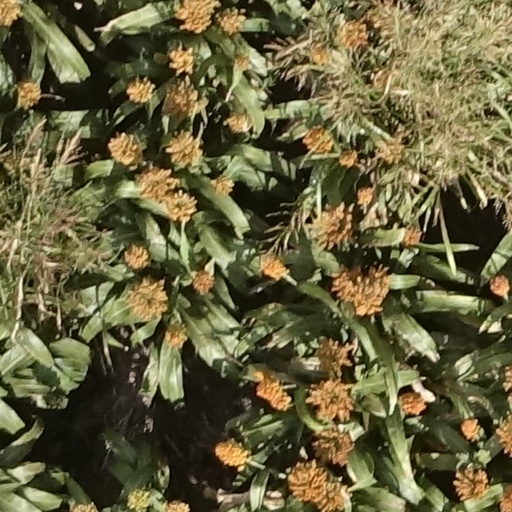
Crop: sorghum